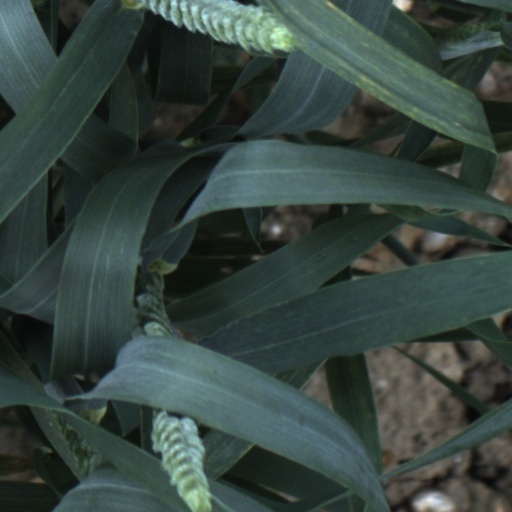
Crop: wheat